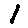
Label: 1